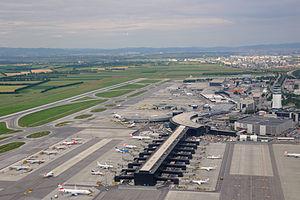
L'Autriche, en forme longue la république d'Autriche, est un État fédéral d'Europe centrale sans accès à la mer. Pays montagneux, il est entouré, dans le sens des aiguilles d'une montre, par l'Allemagne et la Tchéquie au nord, la Slovaquie et la Hongrie à l'est, la Slovénie et l'Italie au sud, et par la Suisse et le Liechtenstein à l'ouest. L'Autriche est membre de l'Union européenne et de la zone euro respectivement depuis 1995 et 1999. Sa langue officielle est l'allemand, mais depuis la ratification de la Charte européenne des langues régionales ou minoritaires, six autres langues sont reconnues. Sa capitale et plus grande ville est Vienne.
L'aéroport de Vienne-Schwechat est un aéroport situé à Vienne et le plus grand d'Autriche avec plus de 23,3 millions de passagers chaque année. C'est aussi la base de la compagnie aérienne Austrian Airlines.